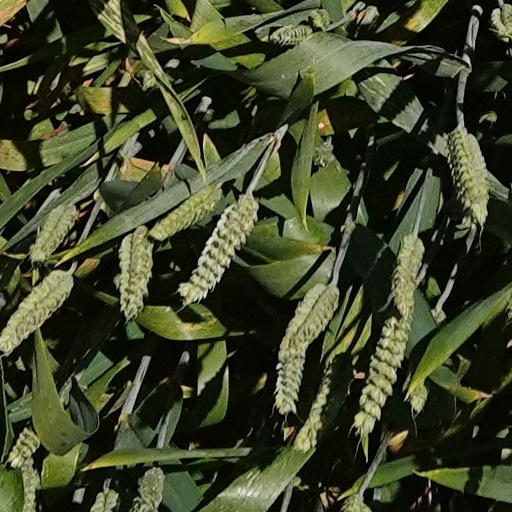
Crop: wheat